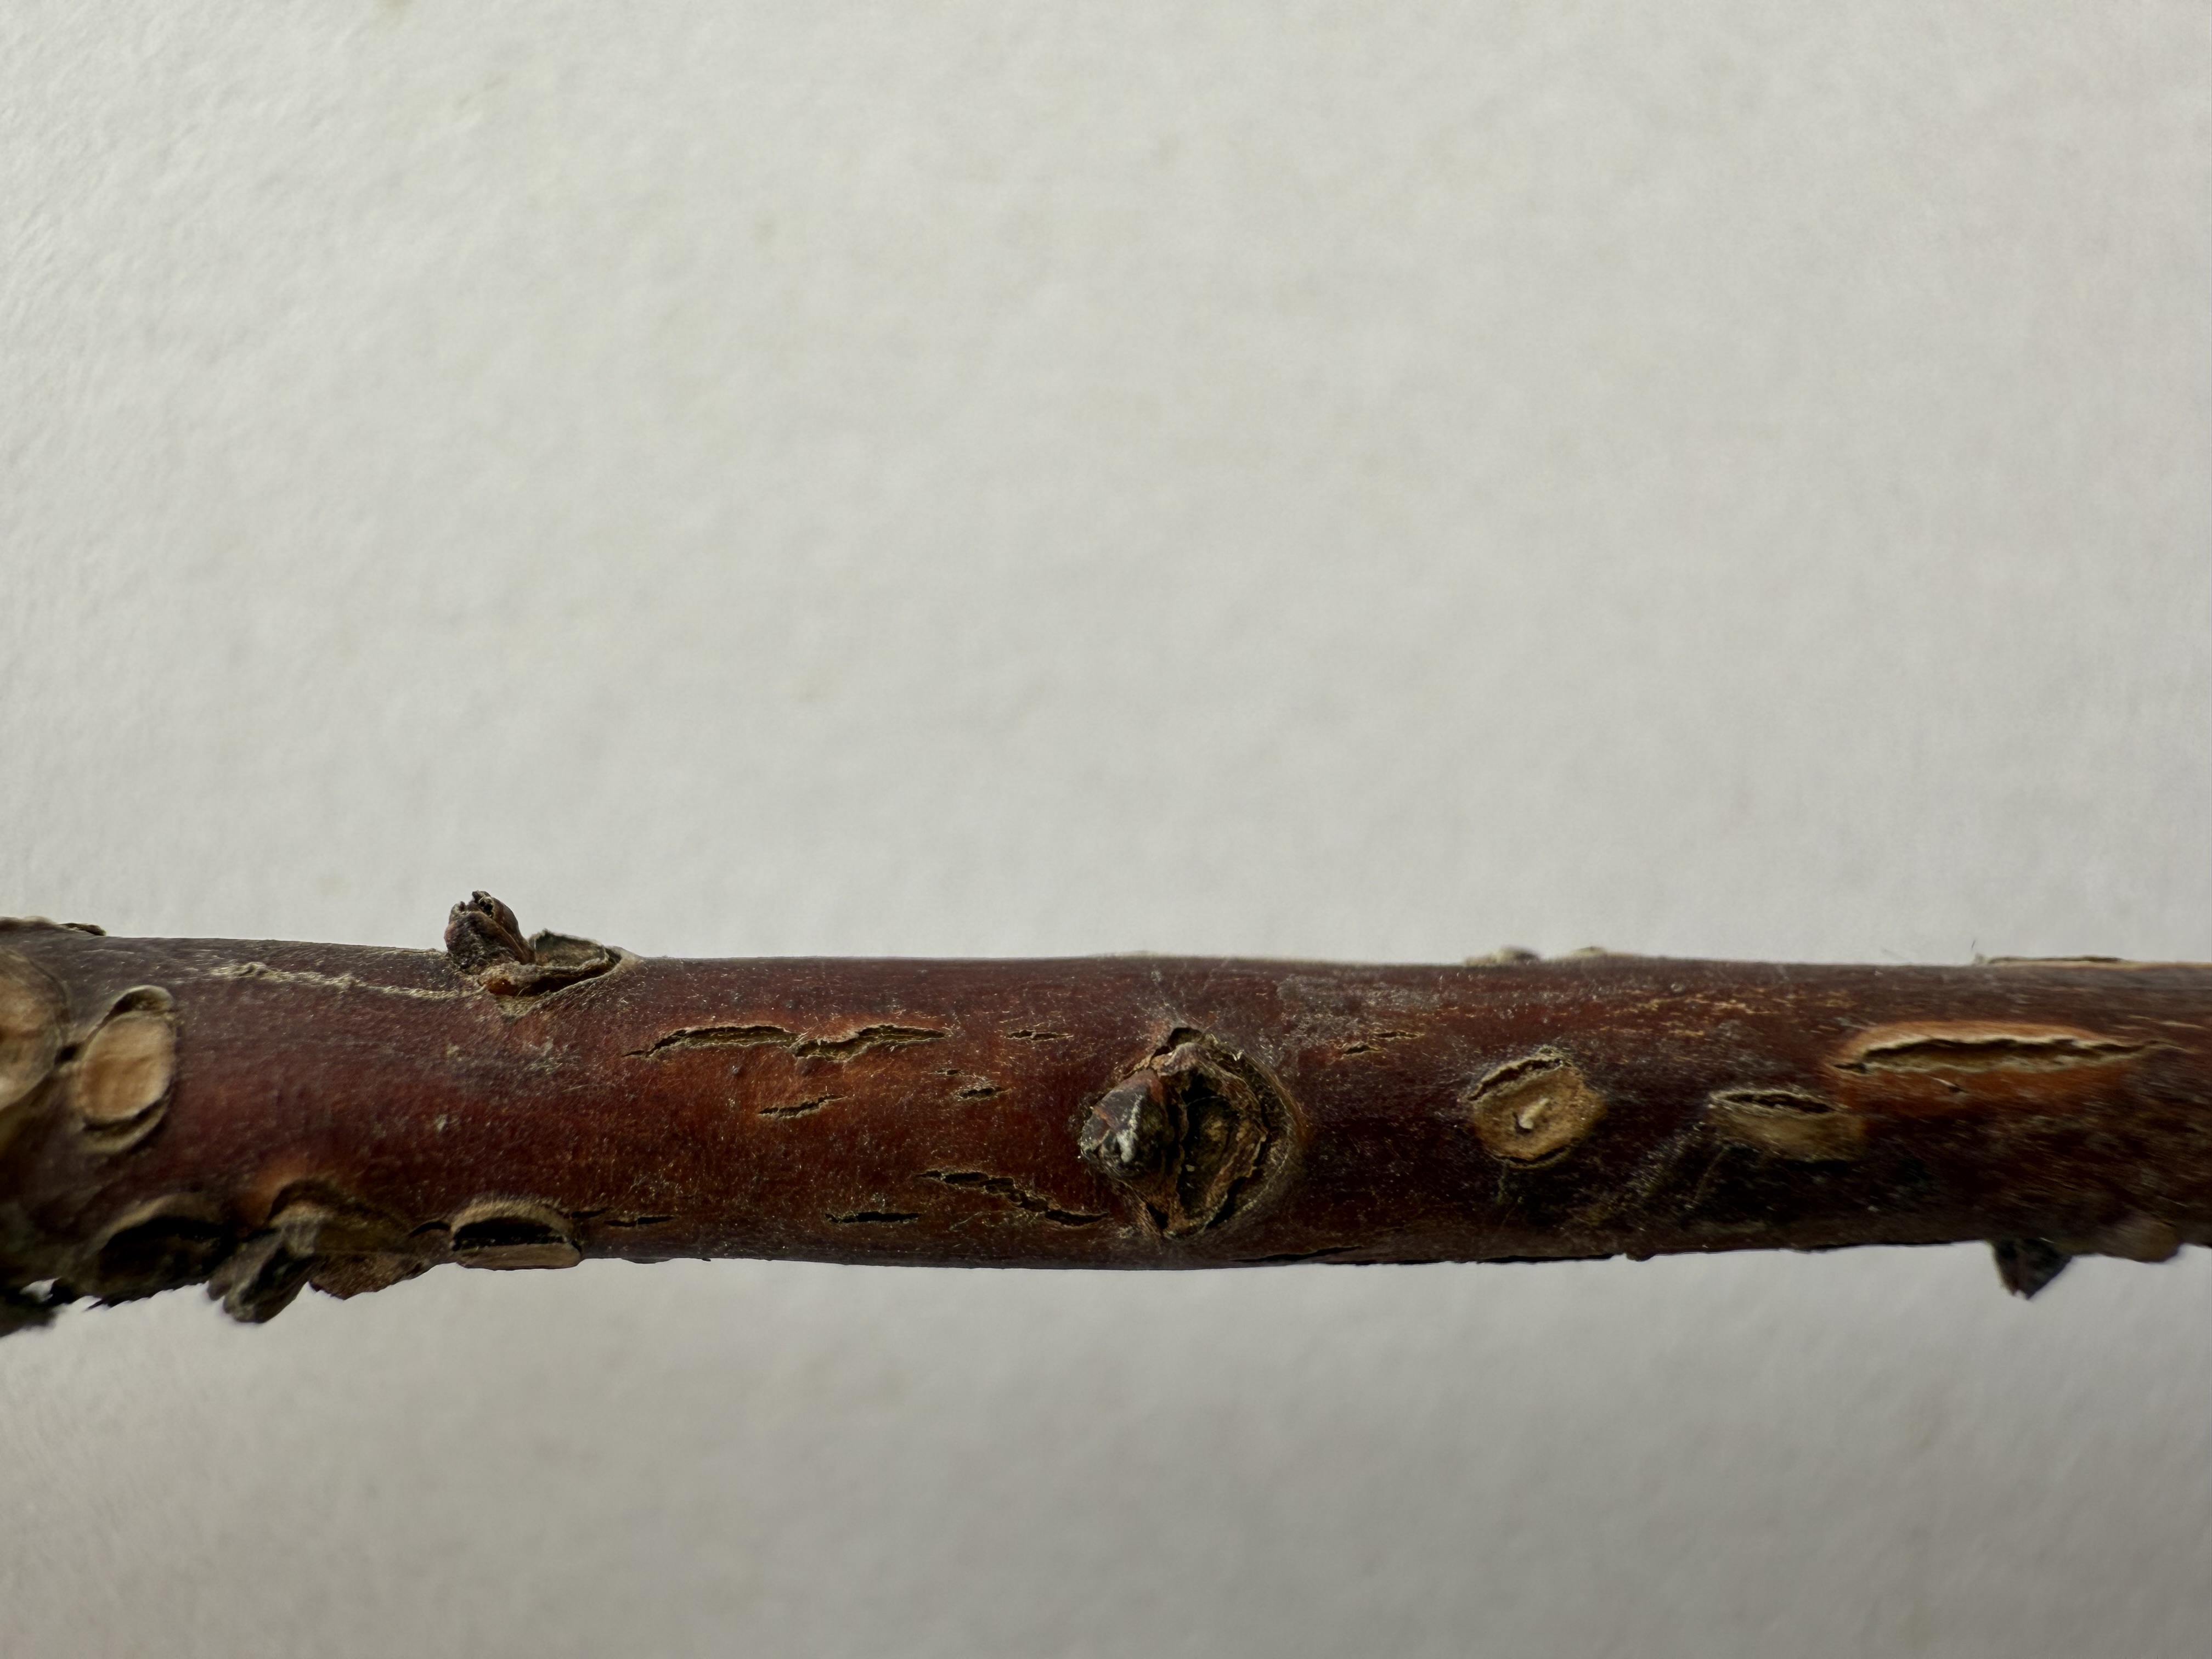
Variety: Strawberry Tree